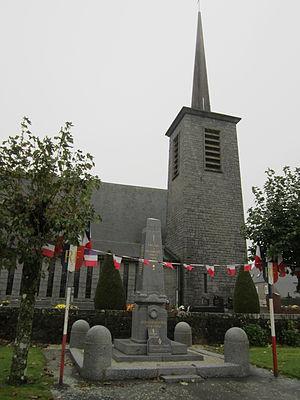
Gathemo, Manche
Gathemo est une commune française, située dans le département de la Manche en région Normandie, peuplée de 245 habitants.